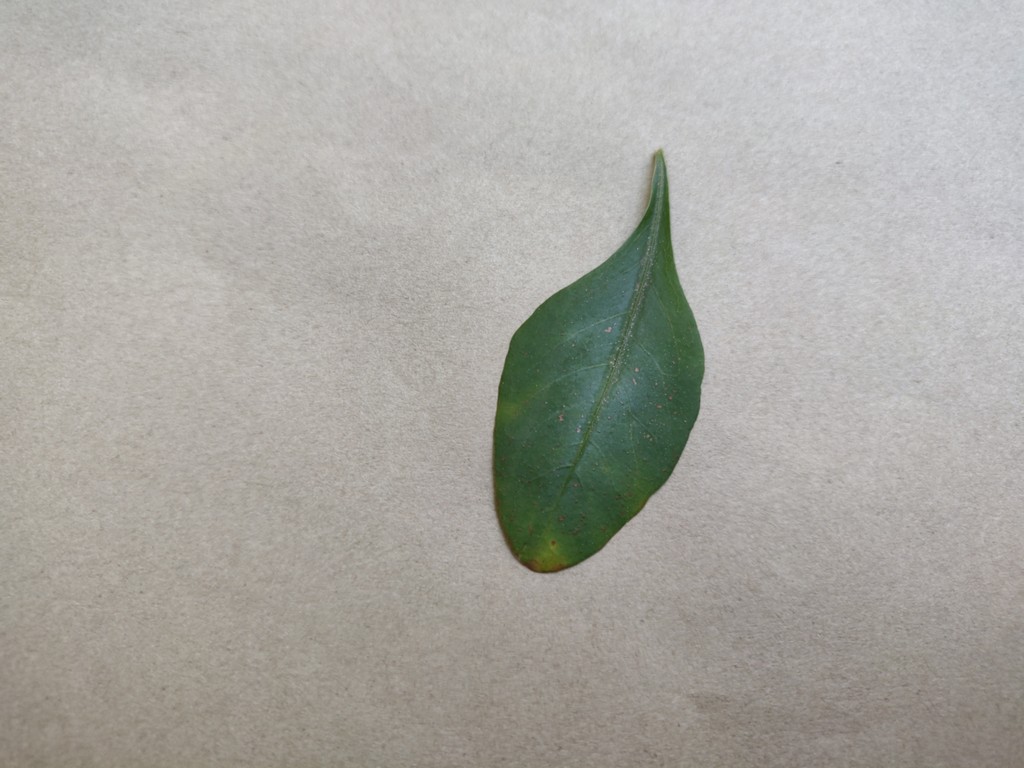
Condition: Unhealthy
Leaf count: single
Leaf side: front